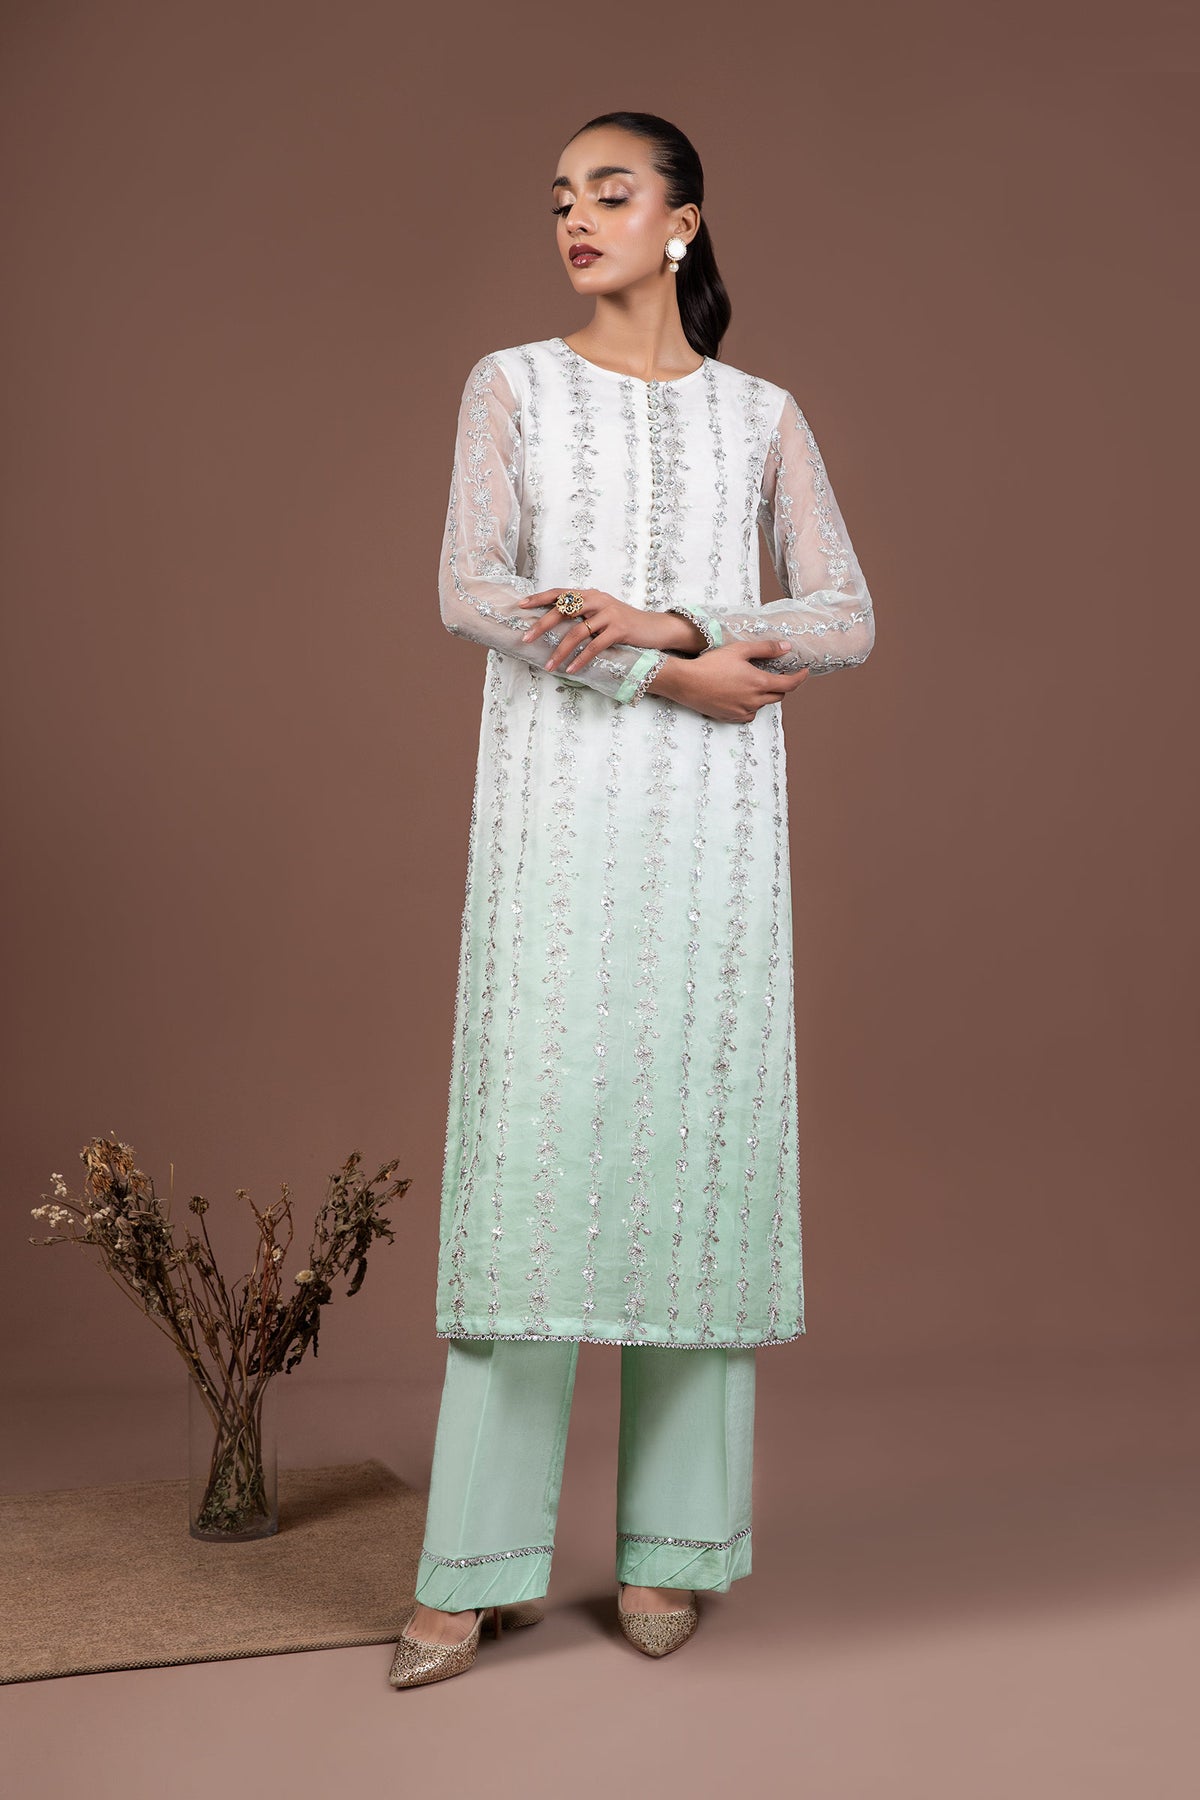
mint chitral embroidered long kurt